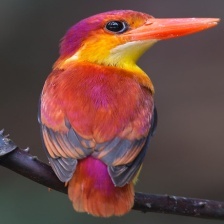
Species: RUFOUS KINGFISHER
Scientific name: CHLOROCERYLE INDA